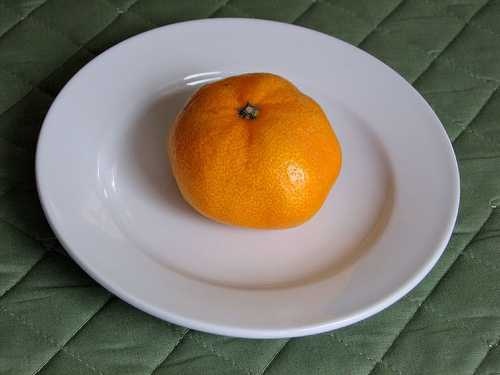
Label: Orange